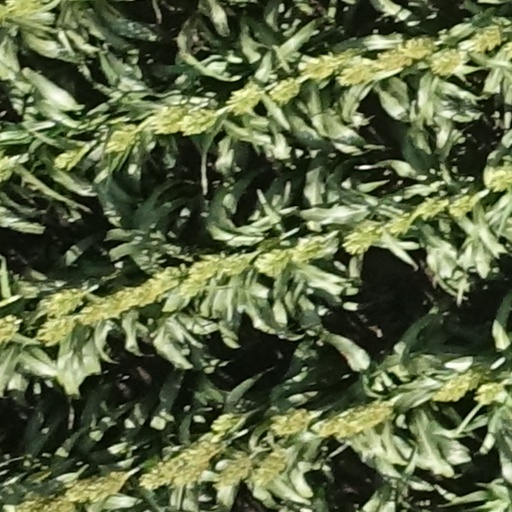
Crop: sorghum